God on Trial

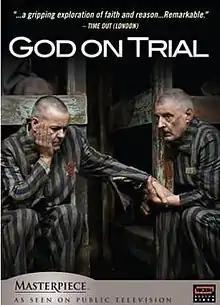

God on Trial is a 2008 British television play written by Frank Cottrell-Boyce, starring Antony Sher, Rupert Graves and Jack Shepherd. The play takes place in Auschwitz during World War II. The Jewish prisoners put God on trial "in absentia" for abandoning the Jewish people. The question is whether God has broken his covenant with the Jewish people by allowing the Germans to commit genocide on them. It was produced and shown by the BBC on 3 September 2008. Production was supported by PBS, which screened the play as part of its "Masterpiece" anthology.